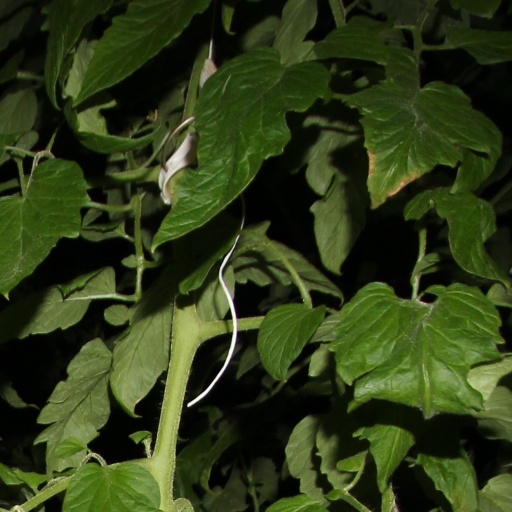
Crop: tomato